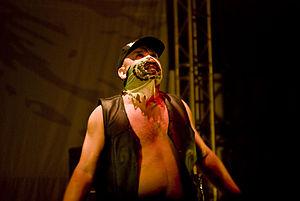
Brujeria est un groupe de metal extrême méxicano-américain, originaire de Los Angeles, en Californie. Il surgit tout d'abord comme un groupuscule terroriste ayant enlevé les patrons de l'écurie de Roadrunner Records, pour pouvoir s'enregistrer. Ce gag ayant été démenti, le groupe apparaît comme un projet parallèle qui se caractérise par les thèmes du satanisme, du terrorisme, du sexe, de la rébellion, et de la politique.